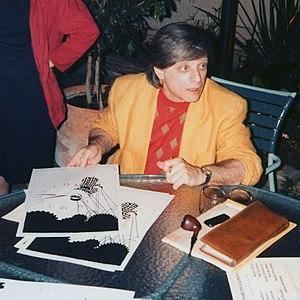
Harlan Jay Ellison, né le 27 mai 1934 à Cleveland et mort le 28 juin 2018 à Los Angeles, est un écrivain américain de science-fiction et de fantastique.